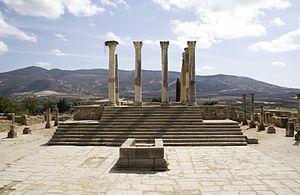
Volubilis est une ville antique berbère, puis romanisée, capitale du royaume de Maurétanie, située dans la plaine du Saïss au Maroc, sur les bords de l'oued Rhoumane, rivière de la banlieue de Meknès, non loin de la ville sainte de Moulay Driss Zerhoun où repose Idriss Iᵉʳ, fondateur de la dynastie des Idrissides.
Le Maroc, ou depuis 1957, en forme longue le royaume du Maroc, autrefois l'Empire chérifien, est un État unitaire régionalisé situé en Afrique du Nord. Son régime politique est une monarchie constitutionnelle. Sa capitale est Rabat et sa plus grande ville Casablanca.